Hluhluwe–Imfolozi Park

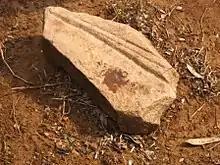
A rock originally used by Zulu hunters for sharpening spears

Throughout the park there are many signs of stone age settlements and iron smelting sites. The area is claimed to have been declared a royal hunting ground for the Zulu kingdom in the time of Shaka.